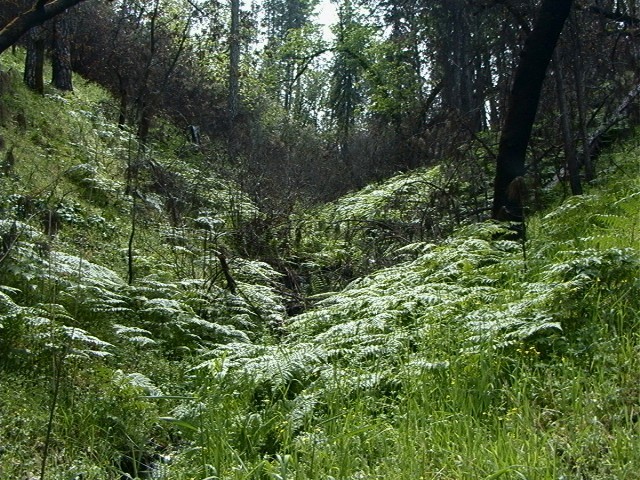
Label: not_food